François Joseph Drouot de Lamarche

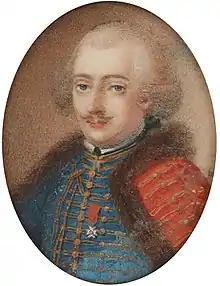
Portrait of Captain-Commandant François Drouot dit Lamarche, 1784 by Alexis Judlin. He wears the cross of a knight of the Royal and Military Order of Saint Louis.

François Joseph Drouot de Lamarche (14 July 1733 – 18 May 1814) briefly commanded a French army during the French Revolutionary Wars. He served in the French Royal Army as a cavalryman. In 1792 he was raised to the rank of general officer and fought at Valmy and Jemappes. The following year he led his troops at Neerwinden, was promoted to general of division and appointed to lead the "Army of the North". Within three weeks he was defeated at Famars and resigned his army command. Soon afterward, he was denounced by the Revolutionary authorities and sacked, but he was lucky to escape the guillotine. A young Michel Ney served as his aide de camp. His surname is one of the names inscribed under the Arc de Triomphe, on Column 5.